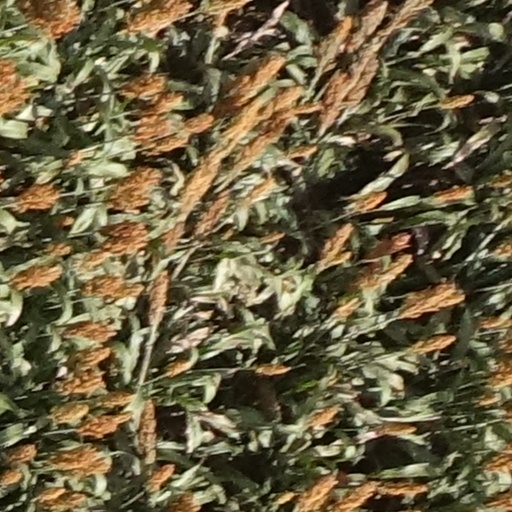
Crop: sorghum